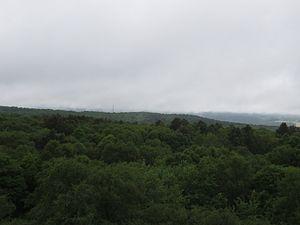
Vue du belvédère.
La forêt de Multonne est une forêt française à cheval sur les départements de la Mayenne et de l'Orne. Elle est entièrement incluse dans le Parc naturel régional Normandie-Maine. Elle se présente comme un massif allongé d'est en ouest et dont la crête, qui fait frontière naturelle entre Maine et Normandie, s'étend du mont Souprat au mont des Avaloirs, point culminant du Massif armoricain et de tout l'Ouest français.